Love Stories

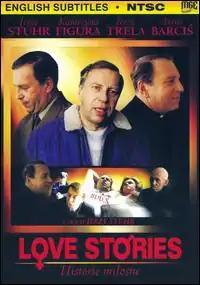
DVD cover

Love Stories is a 1997 Polish film about four men with unresolved romances. Jerzy Stuhr plays all four characters and wrote and directed the film. The film is dedicated to Krzysztof Kieślowski, who gave Stuhr important roles in his films. The film was selected as the Polish entry for the Best Foreign Language Film at the 70th Academy Awards, but was not accepted as a nominee.